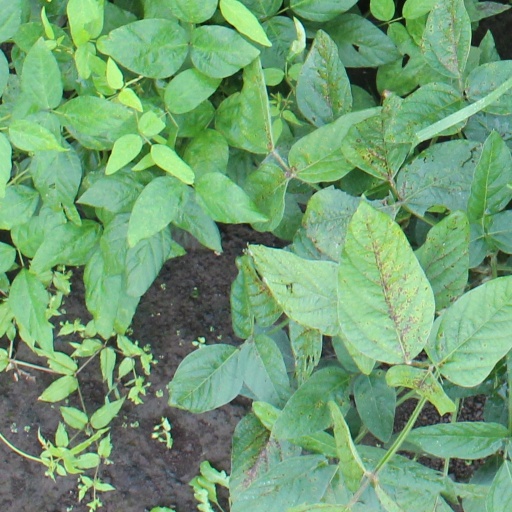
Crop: soybean